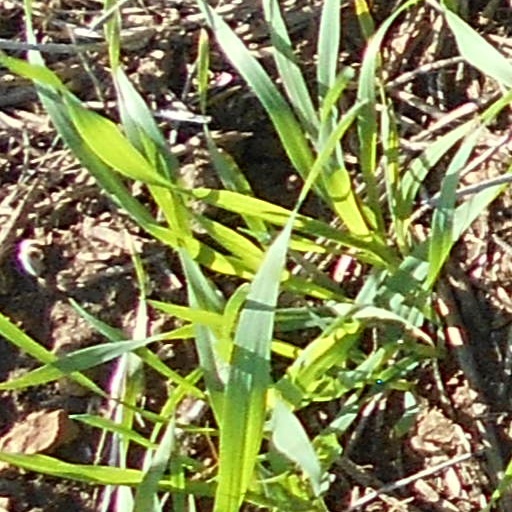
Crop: wheat